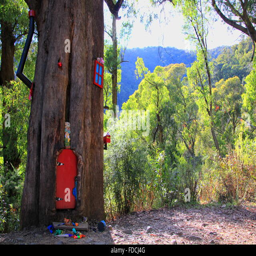
tree house in the forest